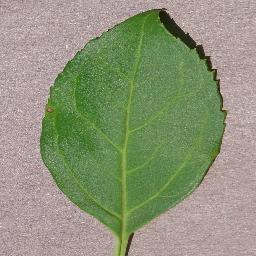
Label: Cherry___healthy